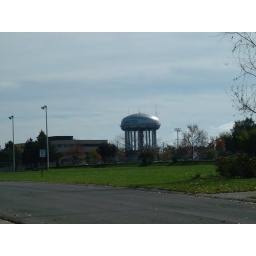
A large water tower in kingston, prominentKingston ontario